Joe Anderson (actor)

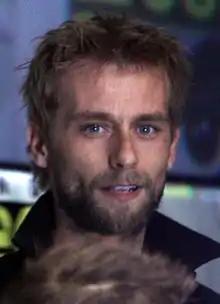
Anderson at the 2012 Comic-Con in San Diego

Joe Anderson (born 26 March 1982) is an English actor and singer best known for his work in "Across the Universe", "Becoming Jane", "Control", "The Ruins", "The Crazies", "Horns" and as Alistair in "" (2012) and Asa Farrell in the WGN America drama series "Outsiders". He also played Joseph in "The Reckoning".